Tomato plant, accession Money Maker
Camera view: horizontal (90 deg, fisheye); turntable rotation: 30 degrees
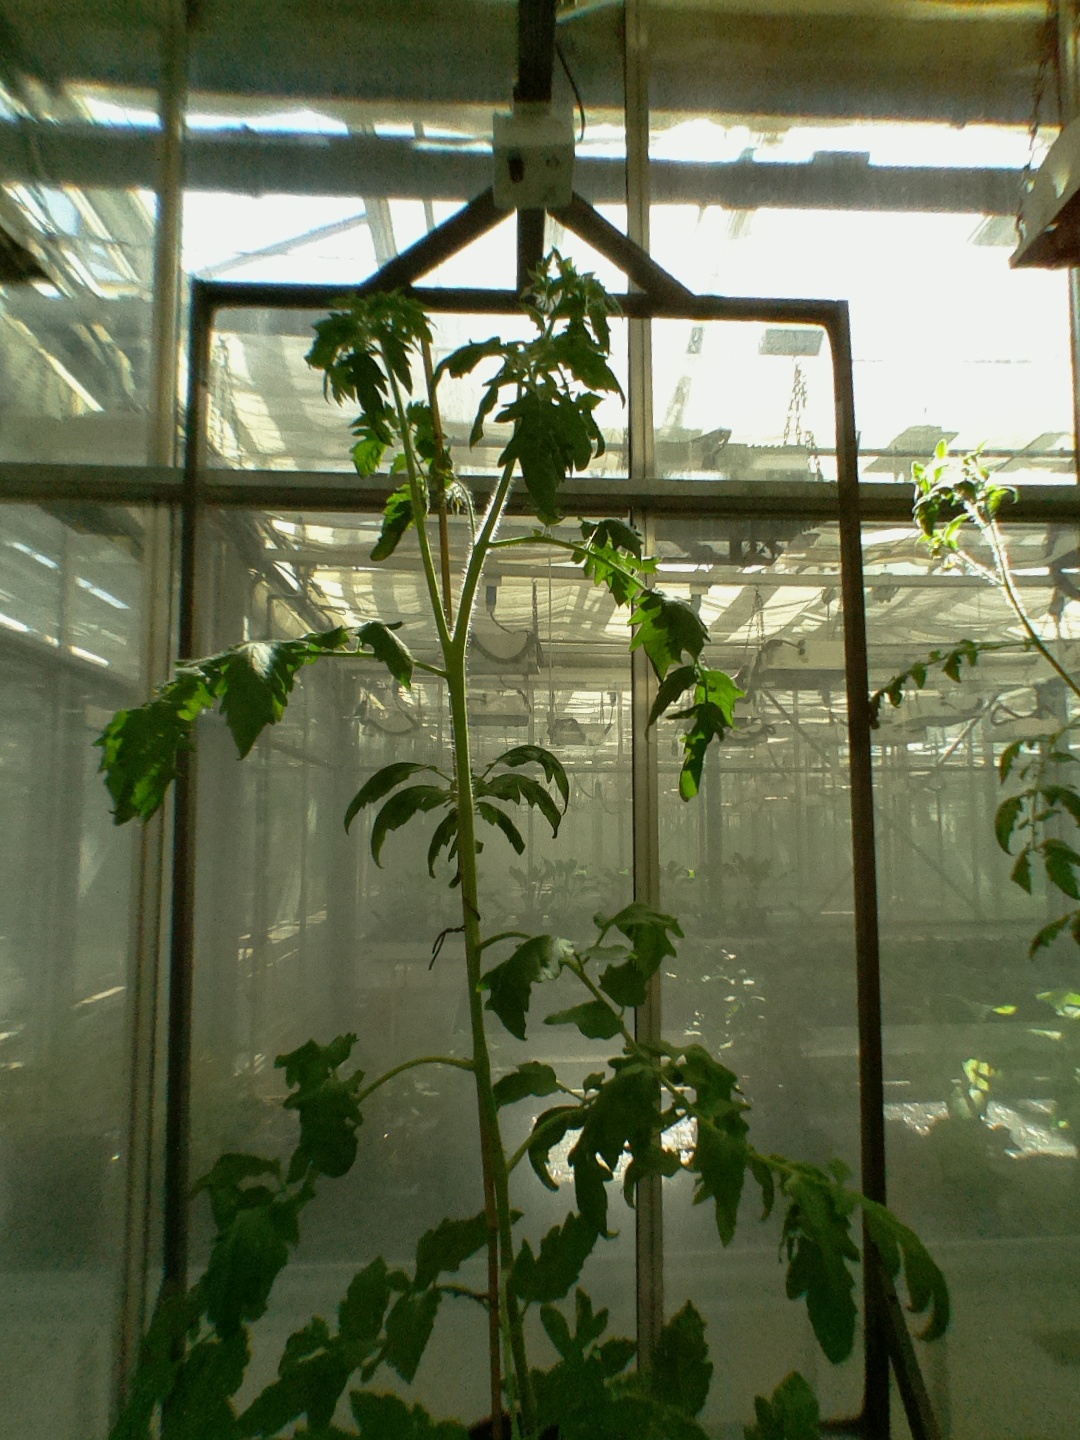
BBCH growth stage 61: 10%-20% of flowers open